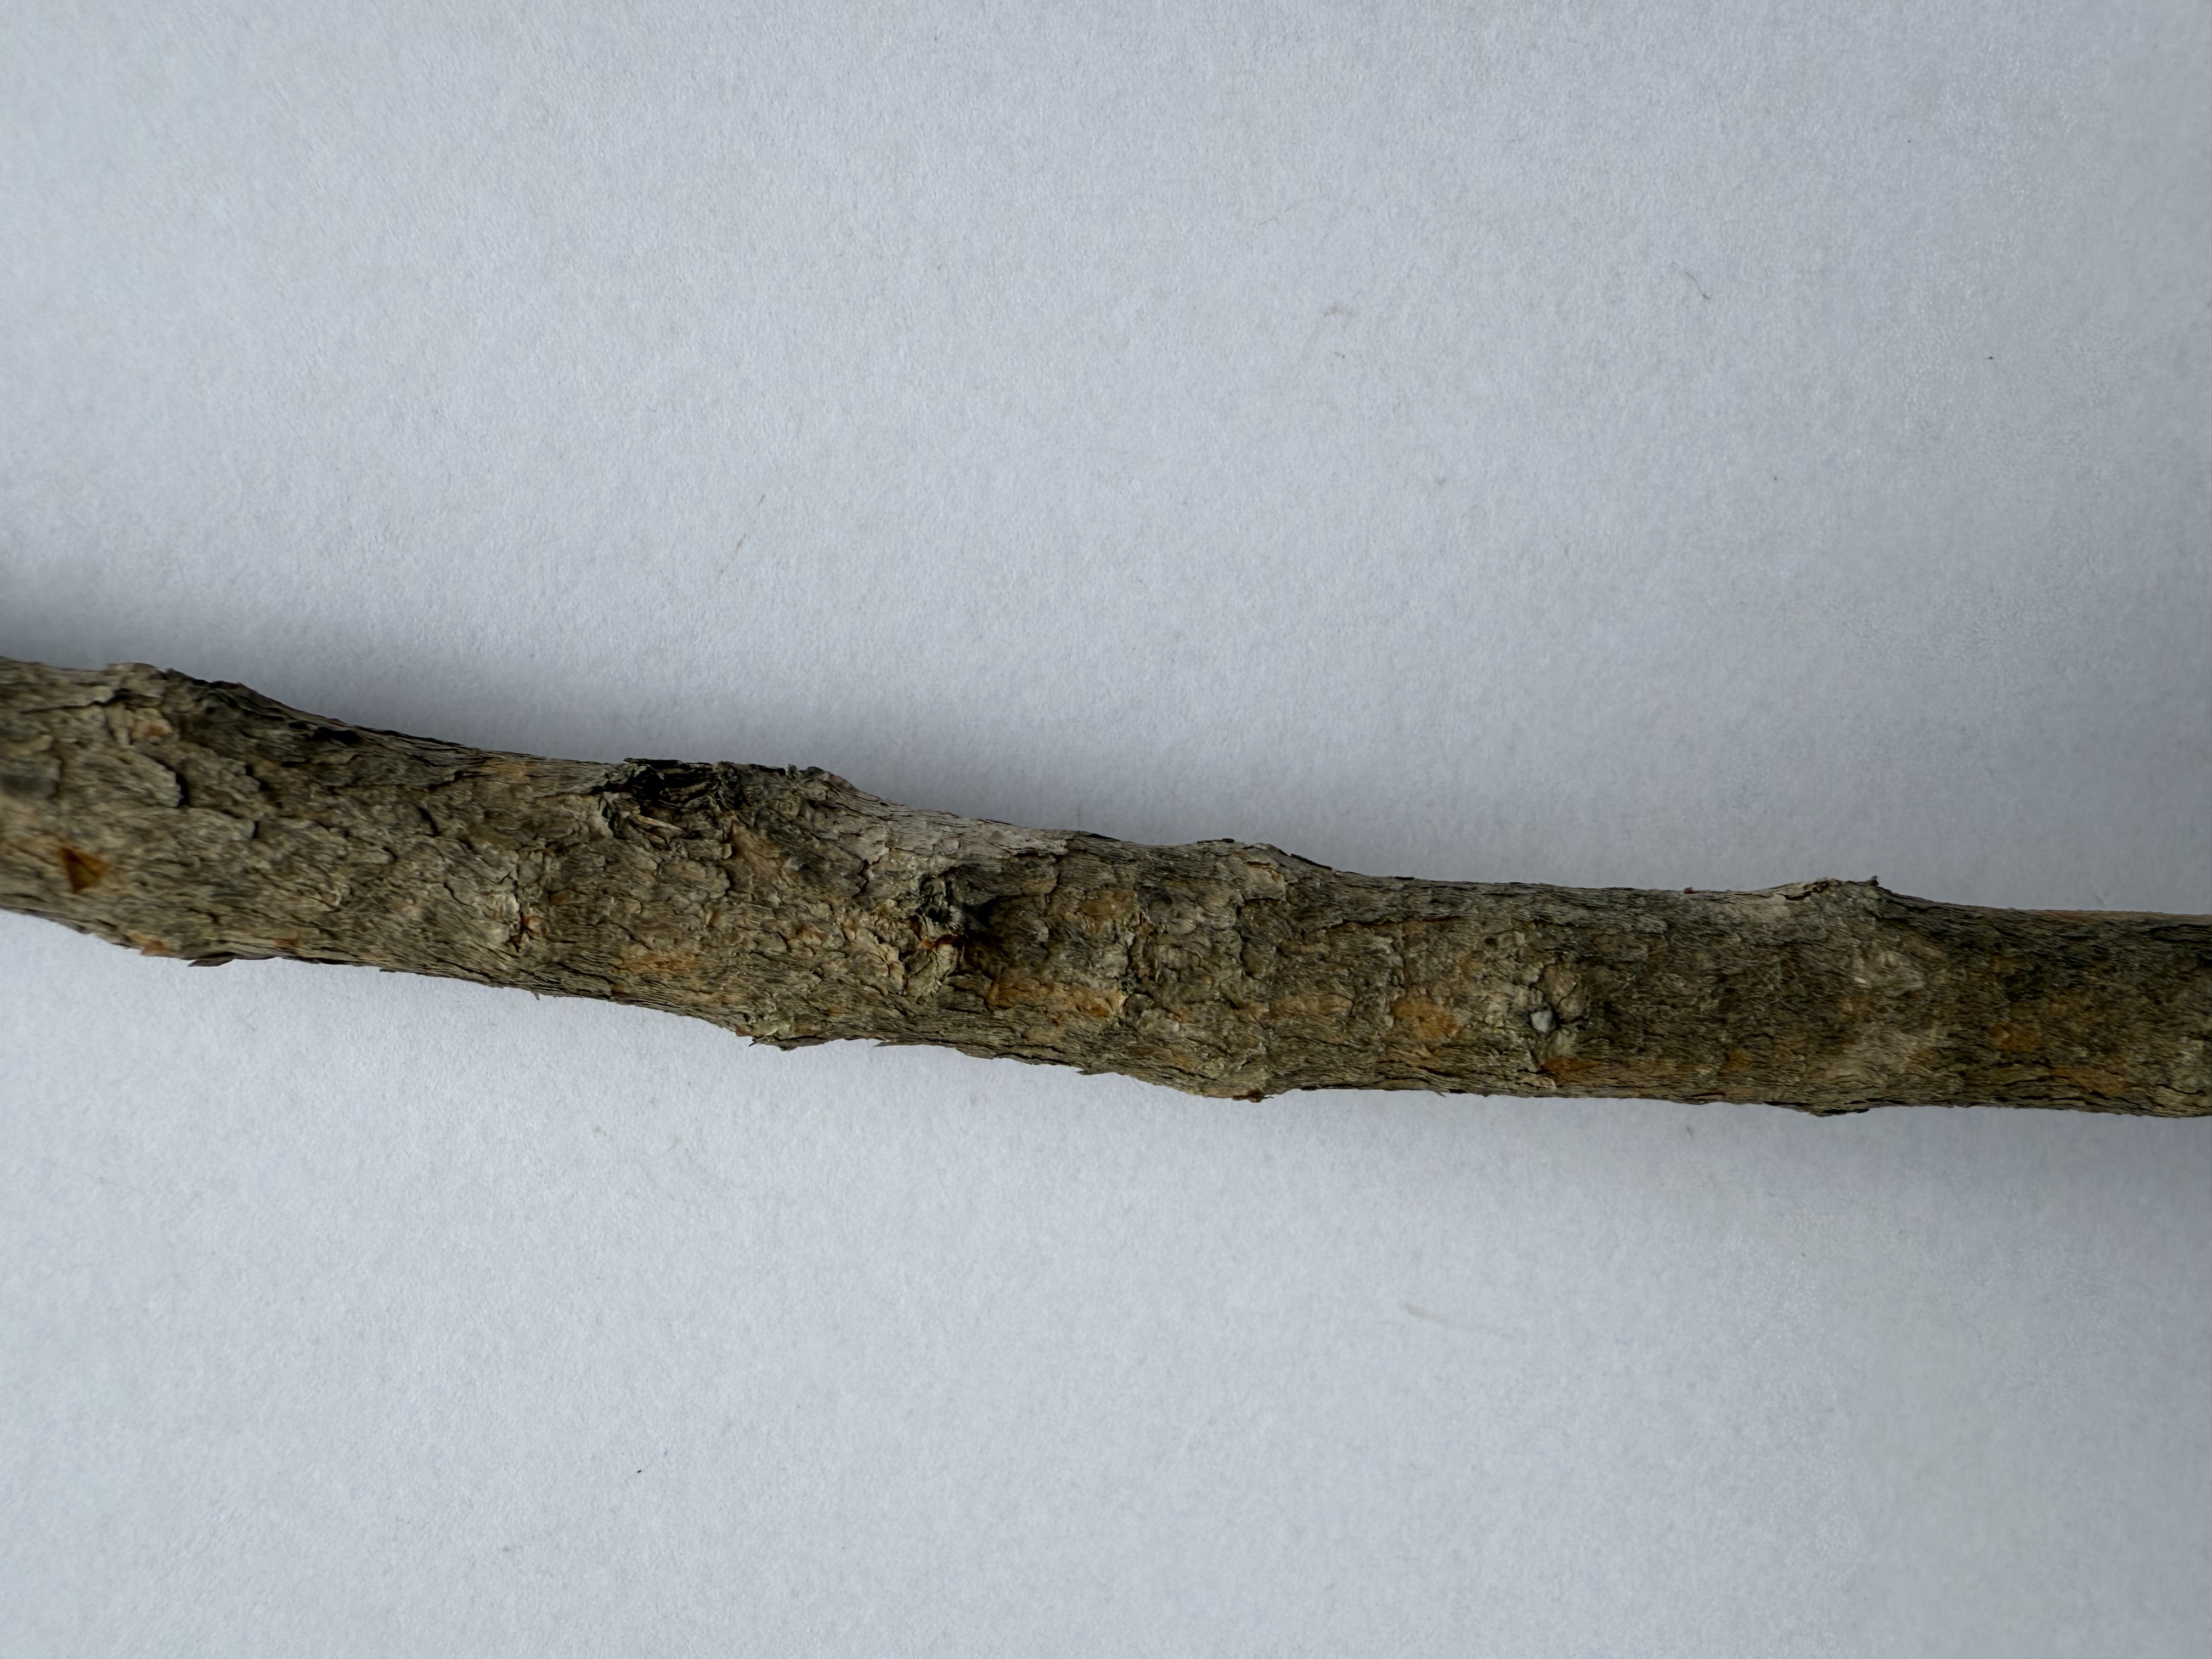
Variety: Feijoa